Bergen, New Netherland

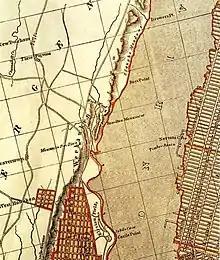
An 1841 map soon after Hudson's County creation shows its northern reaches as still very rural and still very 'Bergen'.

New Netherland was quickly divvied up, the lands west of the newly named city of New York becoming part of proprietary colony of East Jersey; Staten Island's status would be determined 10 years later. By-passing Bergen, the English chose as its capital a site close to Arthur Kill, naming it Elizabethtown, after the wife of its proprietor, Sir George Carteret. On October 28, 1664, the Elizabethtown Tract, taking in lands southwest of Achter Col, was purchased from three Raritan.